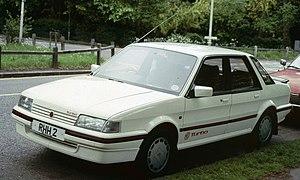
L'Austin Montego est une voiture commercialisée de 1984 à 1995 par le groupe British Leyland, d'abord sous les marques Austin et MG, puis par Rover de 1989 à 1994, pour remplacer les Morris Ital, Austin Ambassador et MG Magnette.